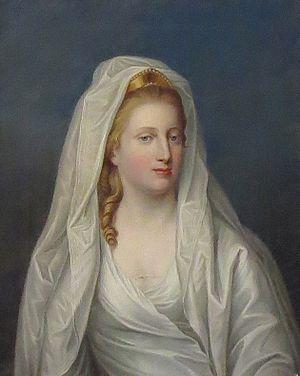
Caroline-Mathilde de Grande-Bretagne était de naissance une princesse de Grande-Bretagne et membre de la Maison de Hanovre et par mariage reine consort de Danemark et de Norvège entre 1766 et 1772.
Les épouses des rois de Danemark ont toutes reçu le titre de reine. Le défunt conjoint de la reine Margrethe II, Henri de Laborde de Montpezat, dans un premier temps prince de Danemark, fut le premier à porter, de 1972 à 2016, le titre officiel de prince consort.